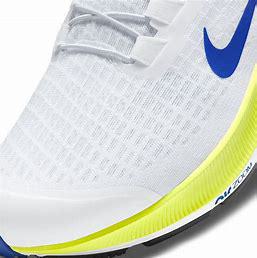
Brand: Nike
Model: Air Zoom Pegasus 37 Flyease